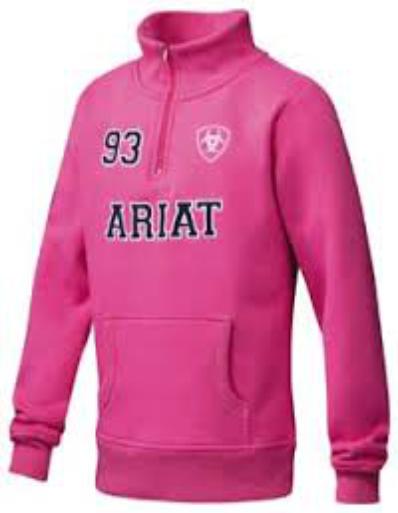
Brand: Ariat
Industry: Clothes